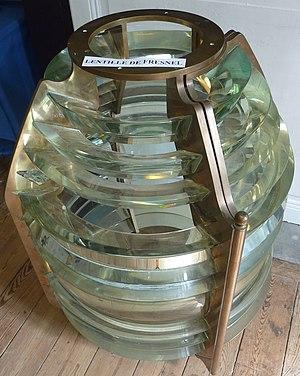
Lentille de Fresnel (Musée maritime du Cap-Sizun à Audierne).
La lentille de Fresnel, ou lentille à échelons, est un type de lentille inventé par Augustin Fresnel en 1822 pour remplacer les miroirs utilisés dans l'éclairage des phares de signalisation marine qui absorbaient jusqu'à 50 % du flux lumineux. C'est une lentille plan-convexe découpée de sections annulaires concentriques optimisées pour alléger l'élément.